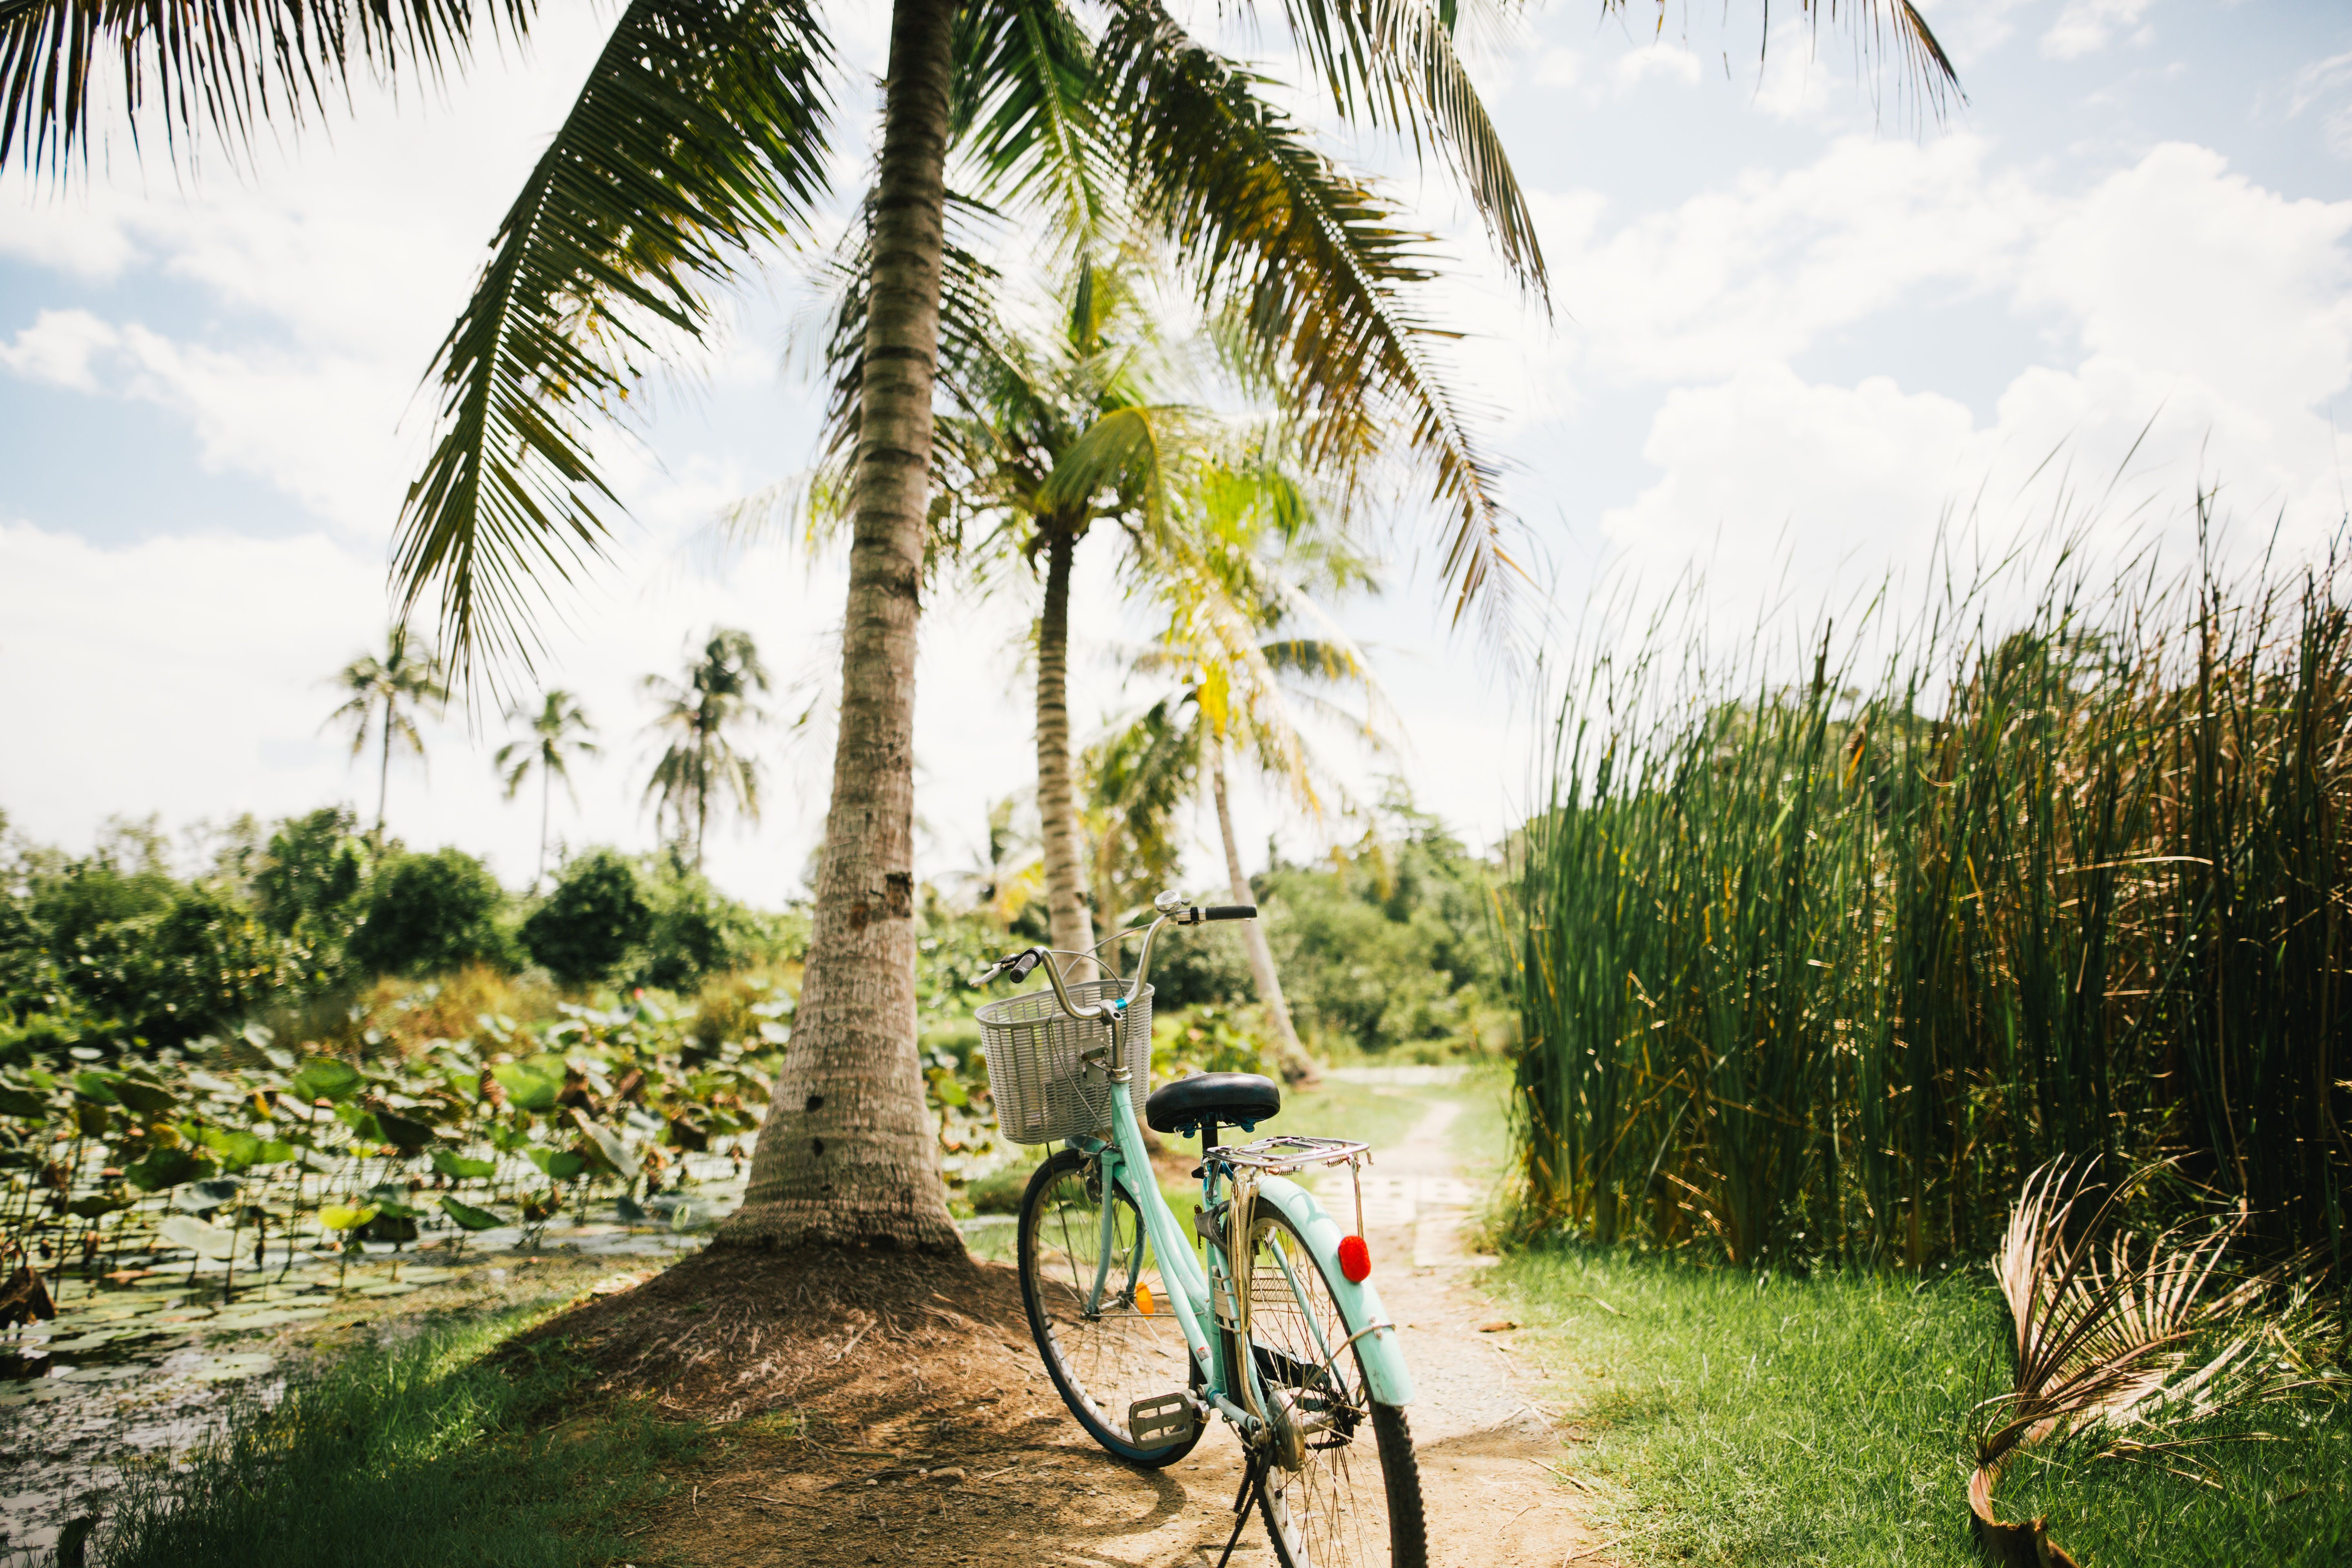
landscape, tree, nature, pathway, grass, sky, palm tree, bicycle, bike, summer, vehicle, tropical, tourism, trees, coconut tree, arecales